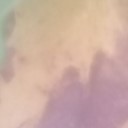
Label: Leaf_rust